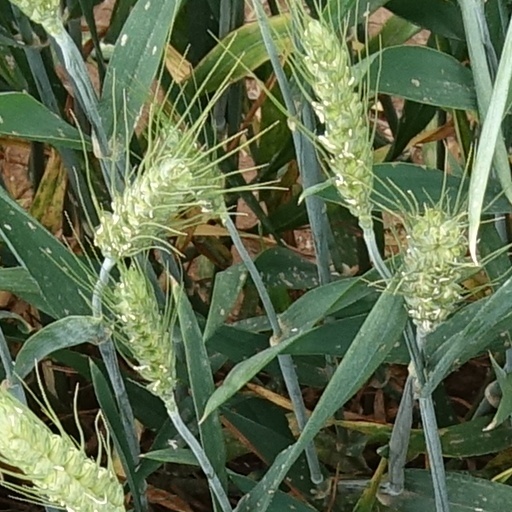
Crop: wheat